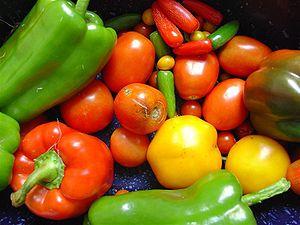
De manière générale, la nourriture désigne les aliments d'origine animale, végétale, fongique ou chimique, consommés par des êtres vivants à des fins d'alimentation ou de récréation.